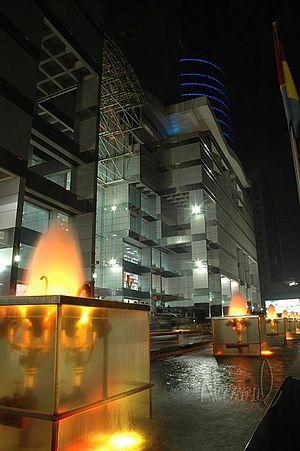
Bashundhara City, situé à Dhaka, au Bangladesh, est le plus grand centre commercial de l'Asie du Sud. Il a été ouvert au public le 6 août 2004.